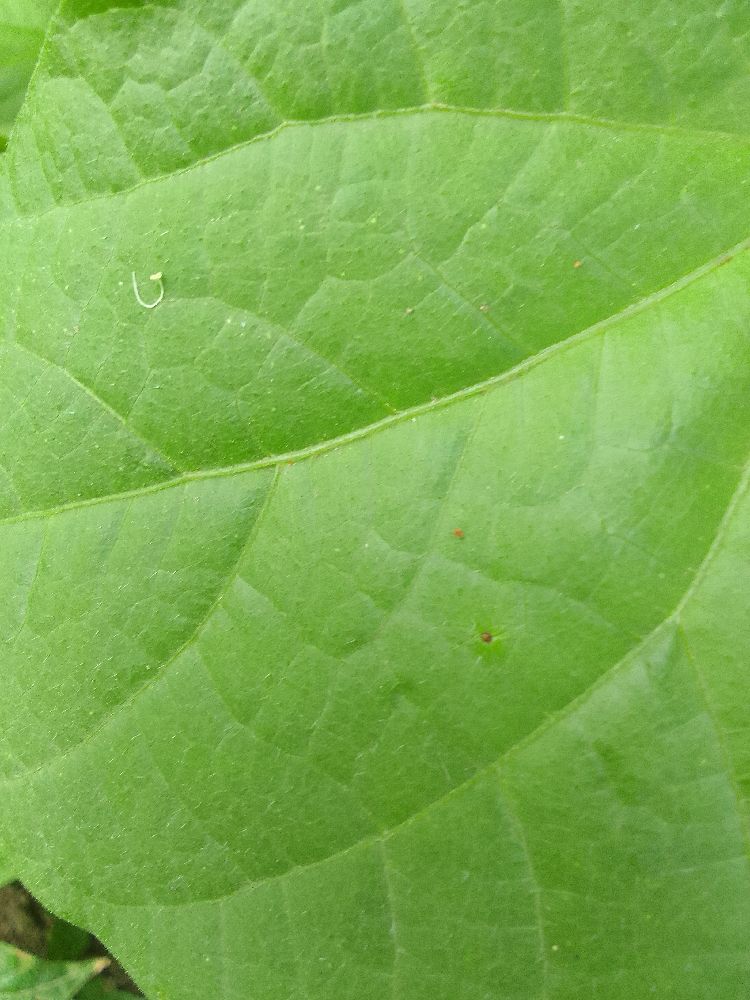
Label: healthy